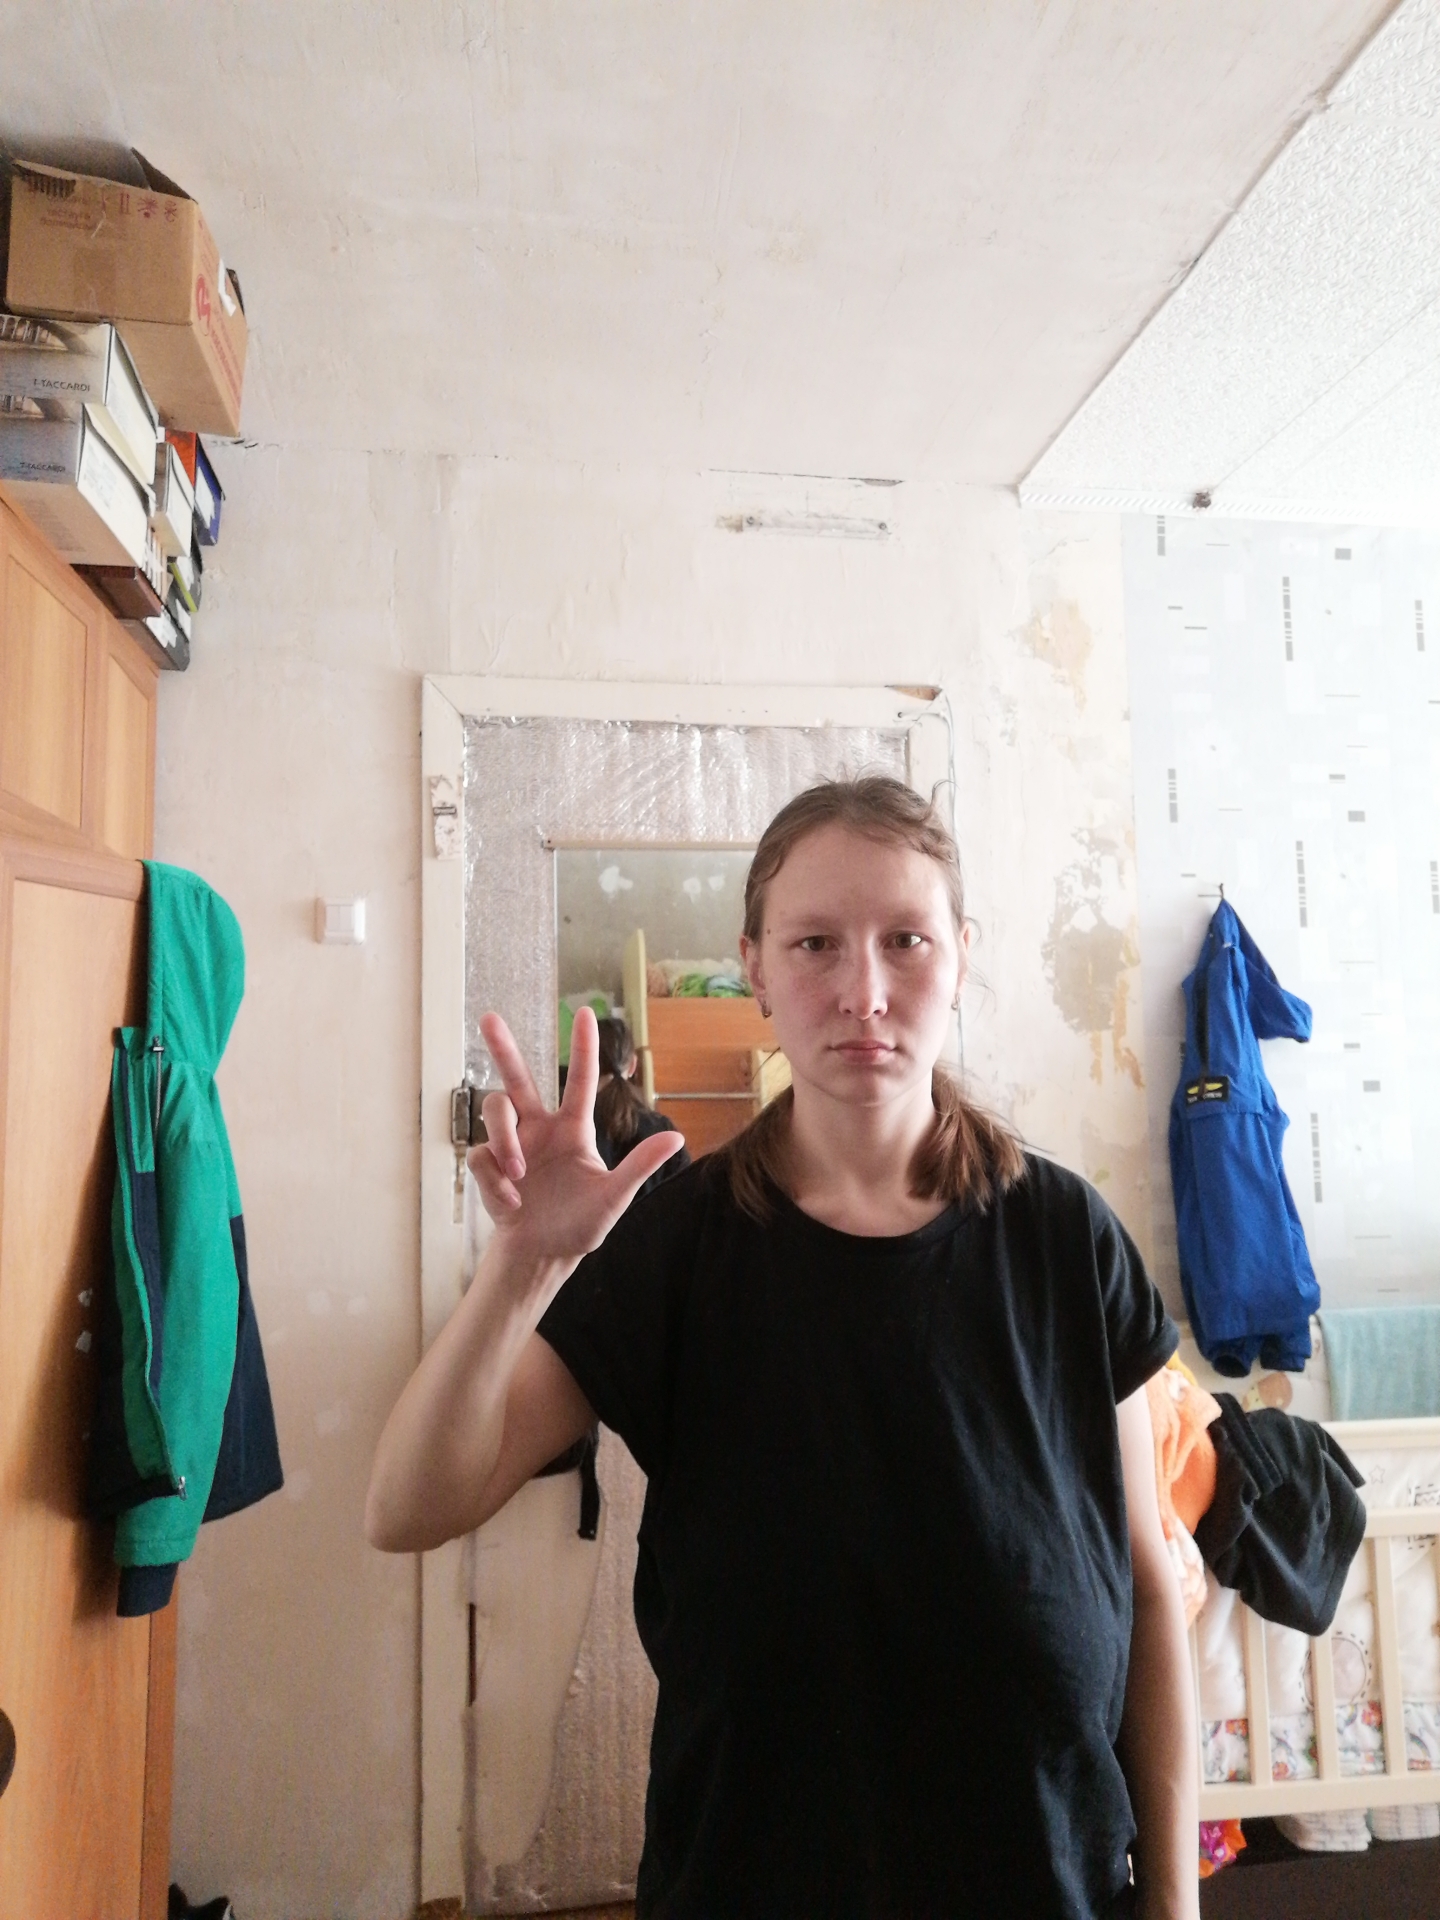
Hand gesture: three2